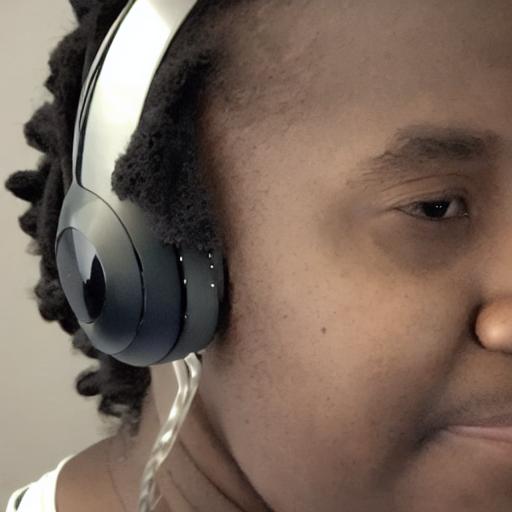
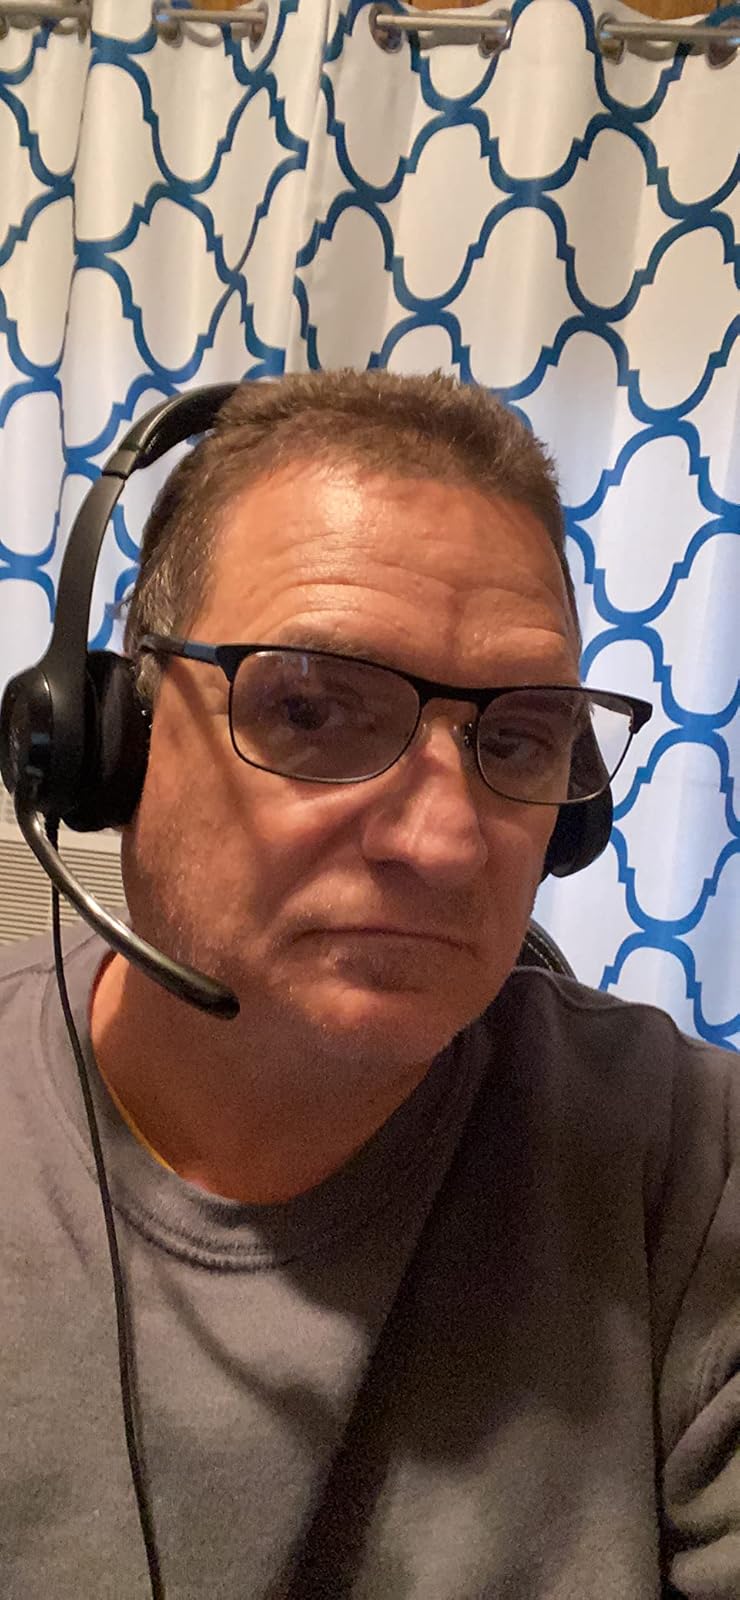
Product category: headphones
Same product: no